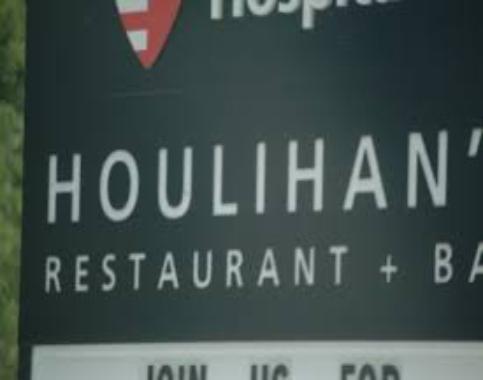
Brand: Houlihan's
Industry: Others